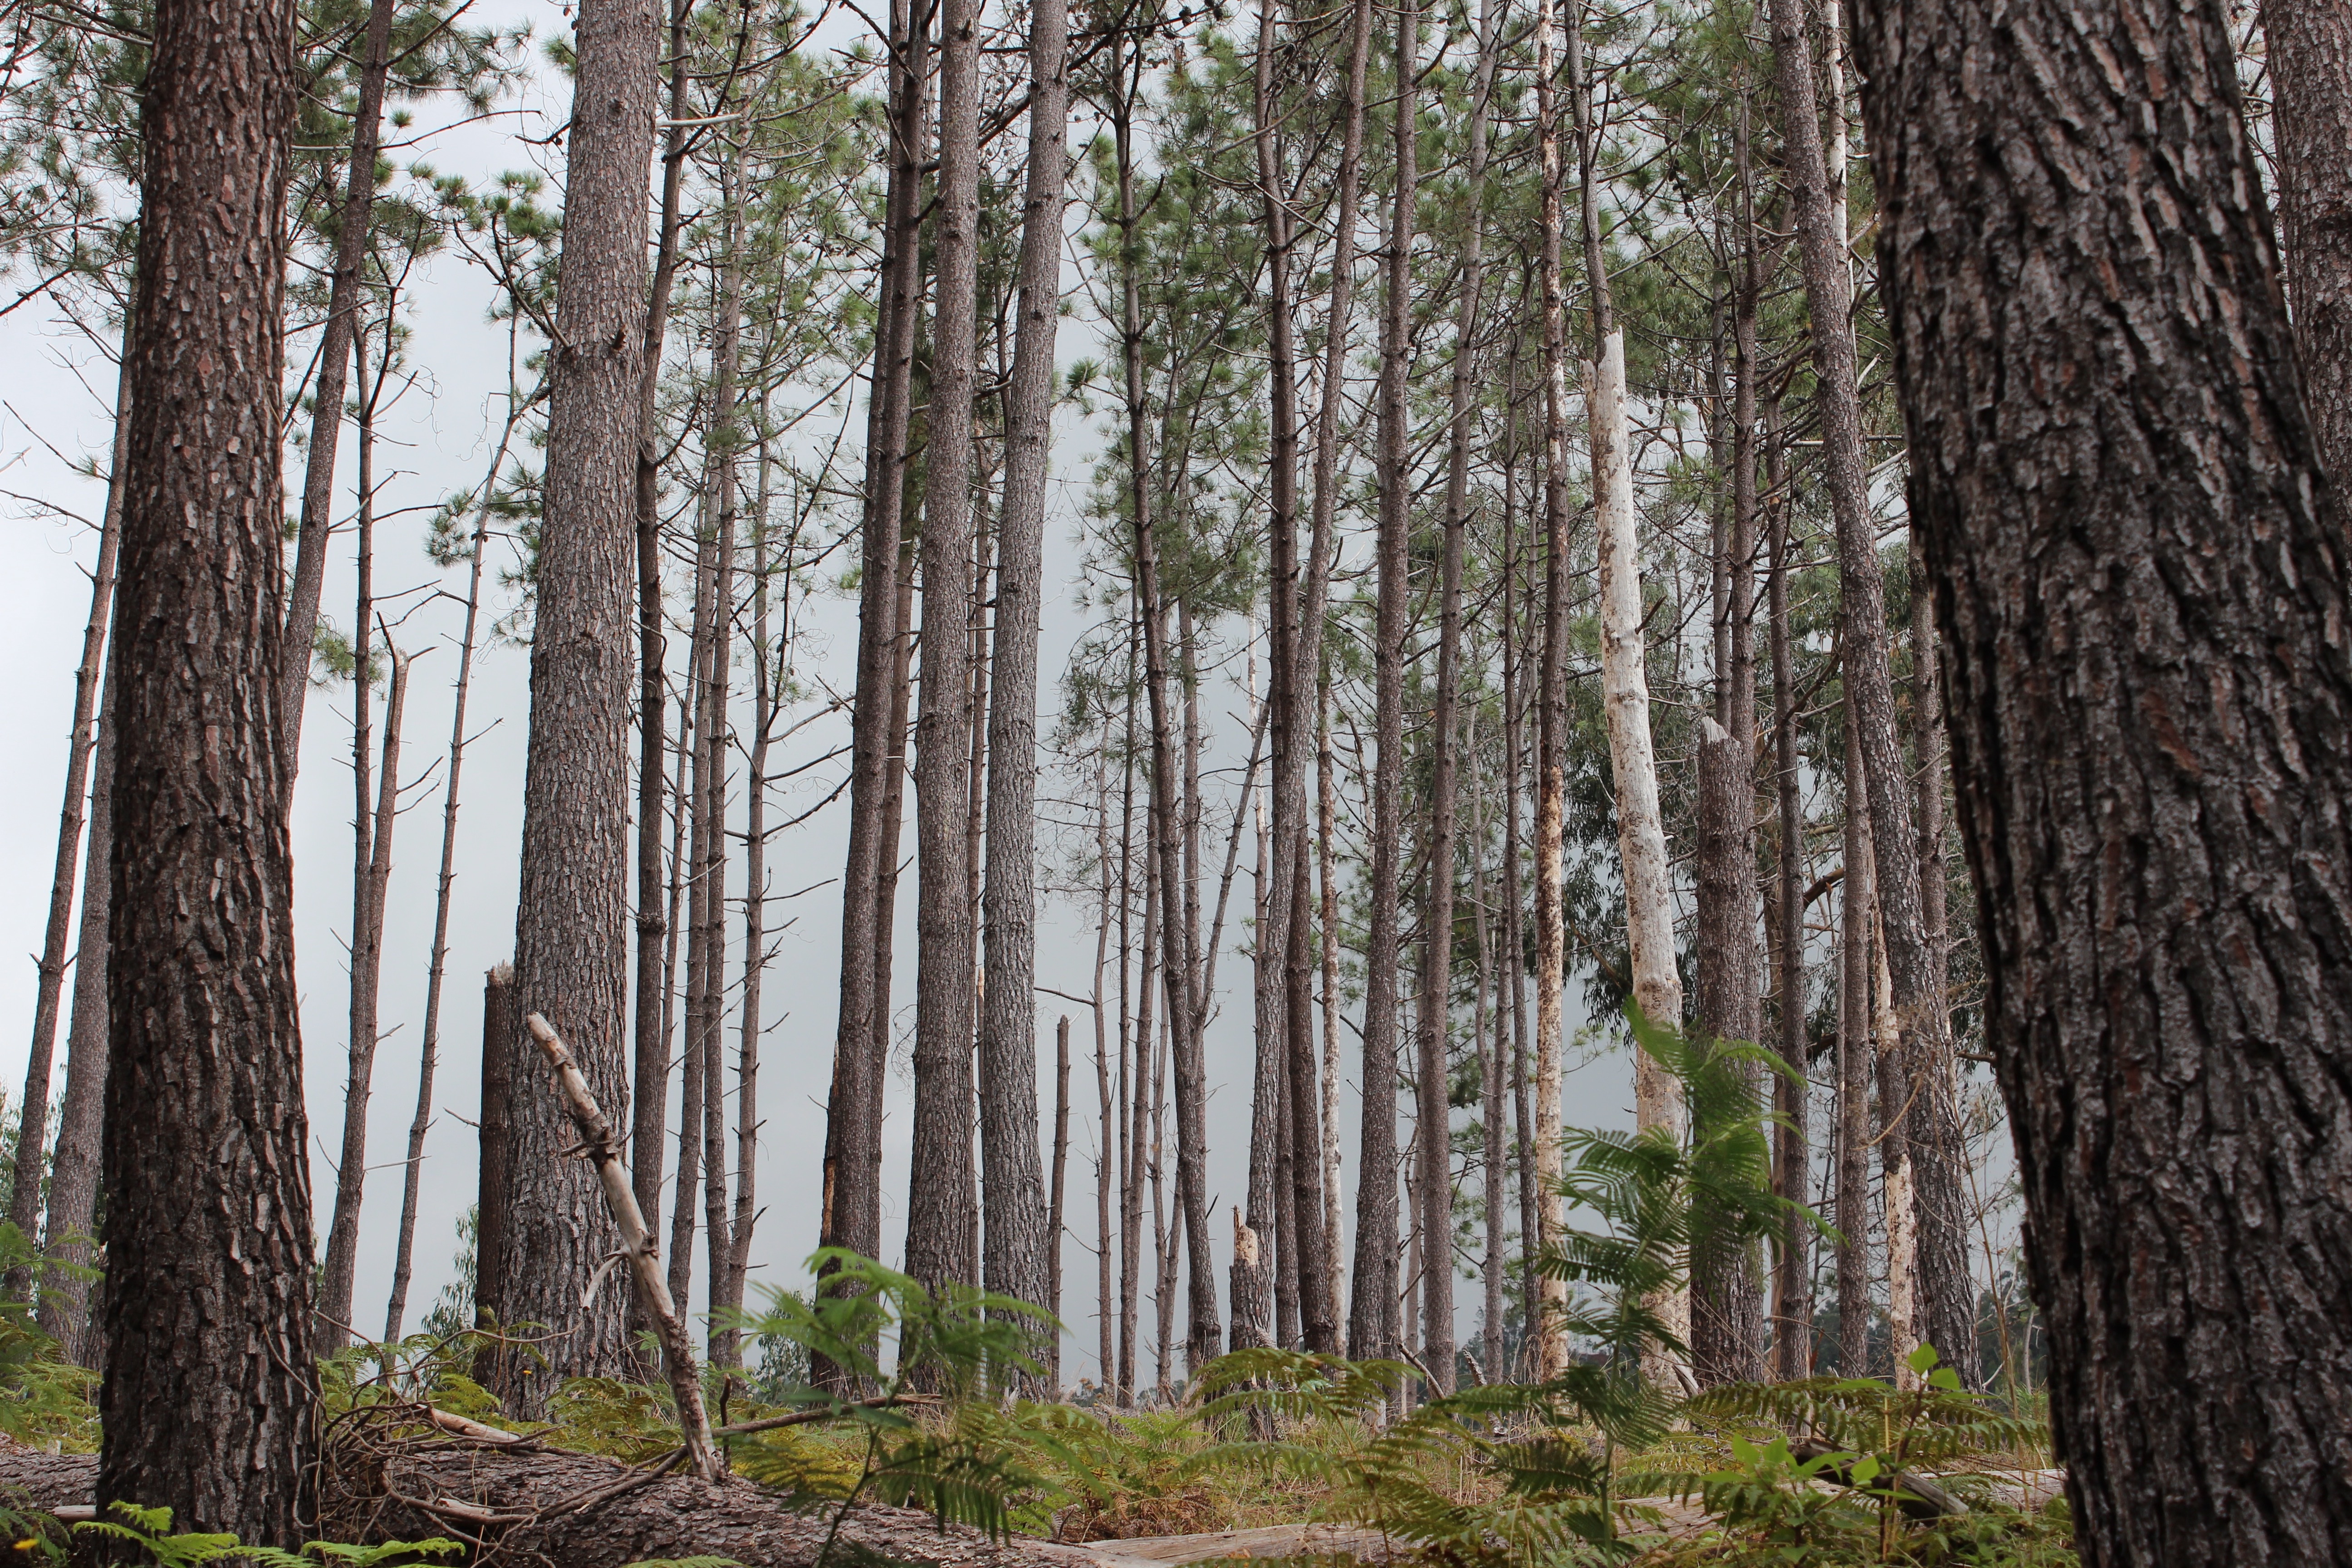
landscape, tree, forest, wilderness, branch, light, plant, mist, trunk, haze, spruce, rainforest, deciduous, grove, woodland, habitat, ecosystem, madeira, pine trees, biome, old growth forest, natural environment, woody plant, temperate broadleaf and mixed forest, temperate coniferous forest, land plant